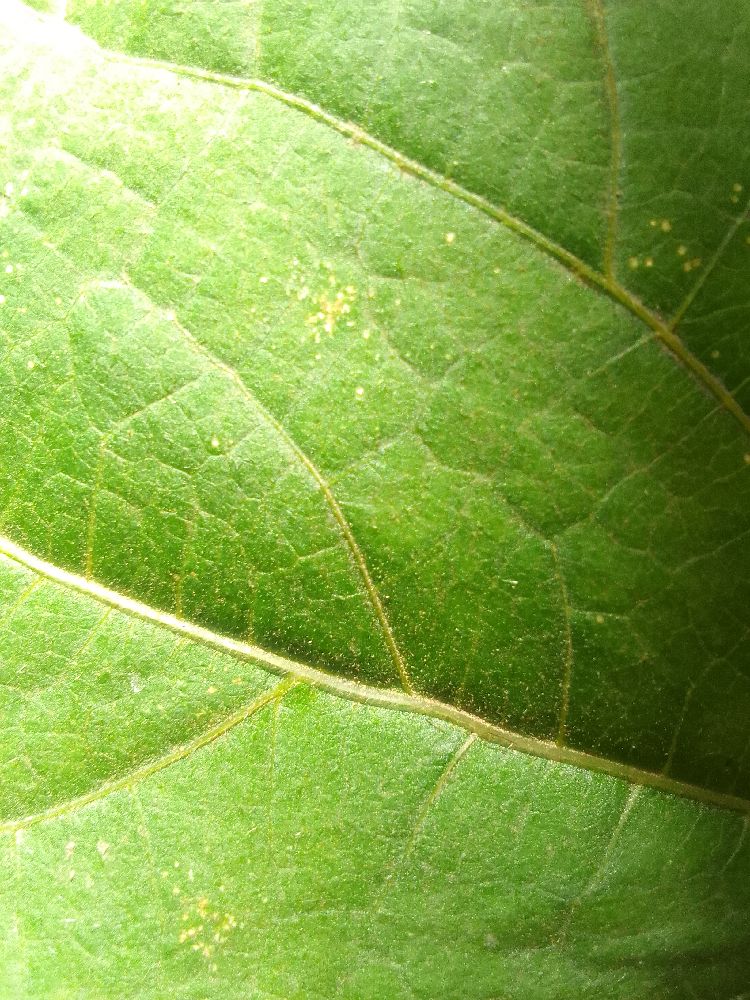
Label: healthy